Rubicon (protein)

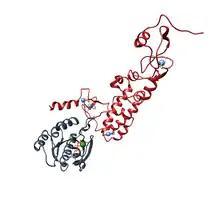
X-ray crystal structure of human Rubicon RH domain (red) bound to Rab7-GTP (grey) (PDB ID: 6WCW).

Rubicon consists of 972 amino acids and has an N-terminal RUN domain, a middle region (MR), and a C-terminal Rubicon homology (RH) domain.